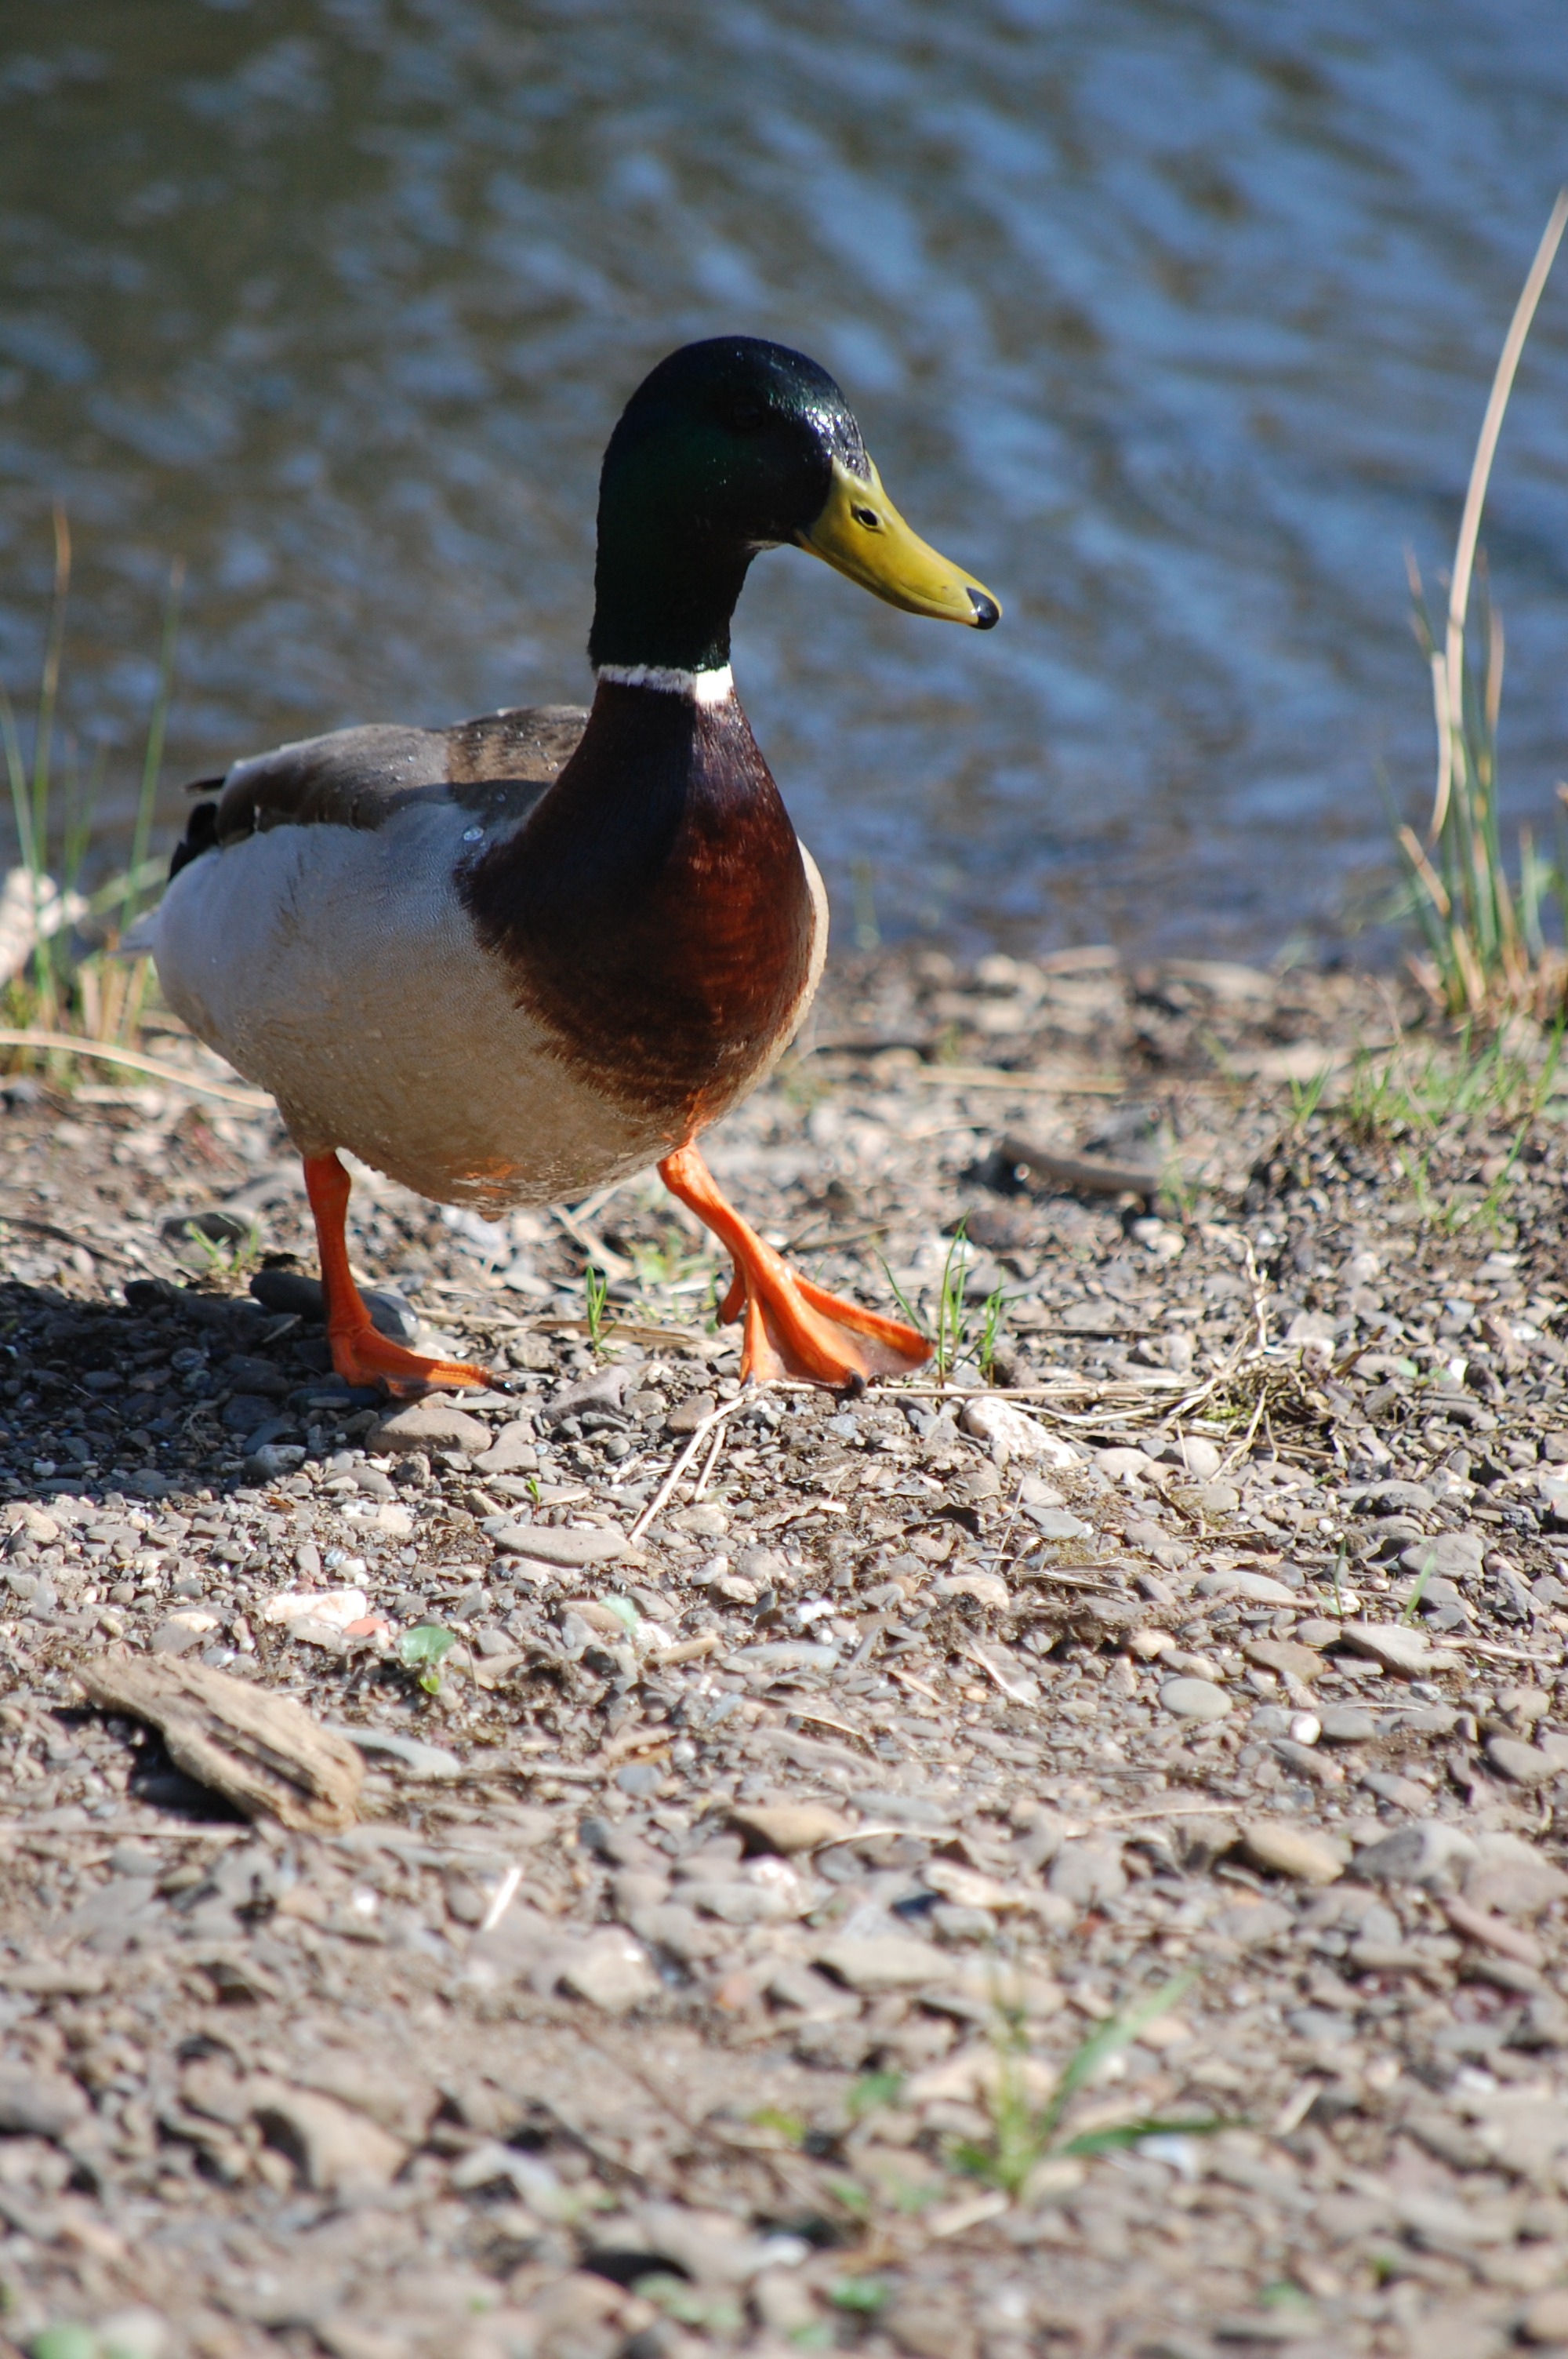
water, nature, bird, lake, wildlife, beak, fauna, duck, vertebrate, waterfowl, water bird, animal world, mallard, canard, ducks geese and swans